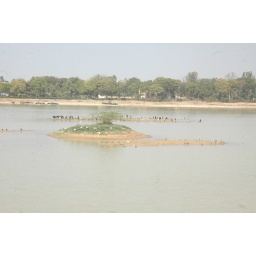
birds in lake of bhuj.